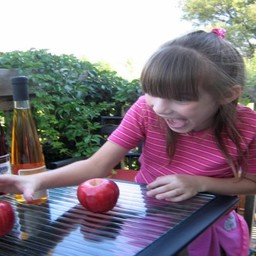
Label: Apple